Tapes 'n Tapes

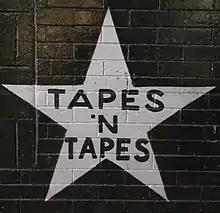
Star representing the band Tapes 'n Tapes on the outside mural of the Minneapolis nightclub First Avenue

While not on the official soundtrack, the song "Insistor" by Tapes 'n Tapes is featured in a scene in the movie Nick and Norah's Infinite Playlist. The music video for "Insistor" was directed by Dan Knight.